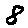
Label: 8